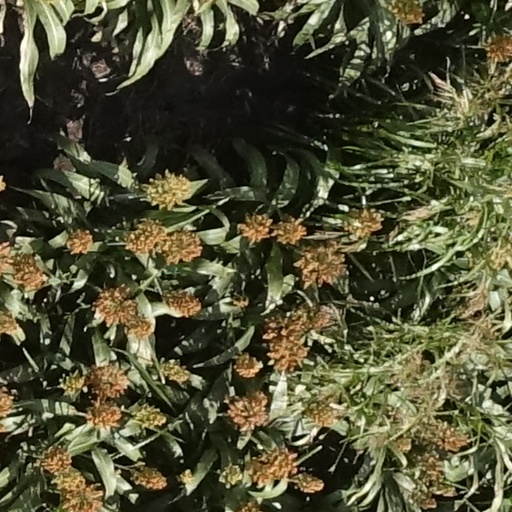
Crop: sorghum